Maria Christina, Duchess of Teschen

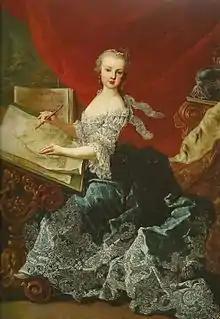
Archduchess Maria Christina, by Martin van Meytens, 1750

The fifth child and fourth (but second surviving) daughter, Maria Christina was born on the 25th birthday of her mother, on 13 May 1742 in Vienna, Austria. The next day she was baptized in the Hofburg with the names "Maria Christina Johanna Josepha Antonia"; Christina was named after her grandmother Elisabeth Christine of Brunswick-Wolfenbüttel, however, she was always called "Marie" or "Mimi" at the Viennese court and by her family. She was Maria Theresa's favourite child, as can be seen in the letters that the Empress wrote to her. Little is known about her early childhood. In a letter dated 22 March 1747 the Prussian ambassador in Vienna, Count Otto Christoph von , described the then five-year-old Maria Christina as pretty and witty.